Tank

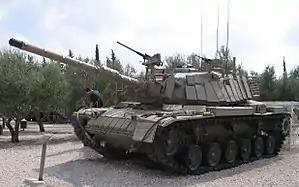
Blazer explosive reactive armour (ERA) blocks on an Israeli M-60

A tank avoids detection using the doctrine of countermeasures known as CCD: camouflage (looks the same as the surroundings), concealment (cannot be seen) and deception (looks like something else).